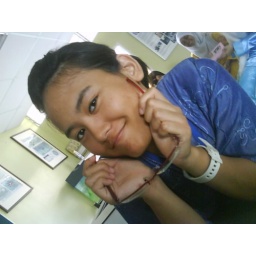
noti girl in da house for weekend